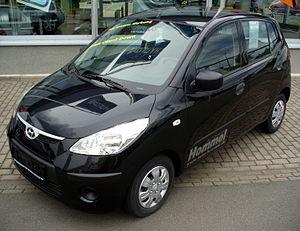
Le marché automobile français des voitures particulières en 2008 s'est établi à 2 050 289 unités vendues, soit une baisse de 0,7 % par rapport à 2007.